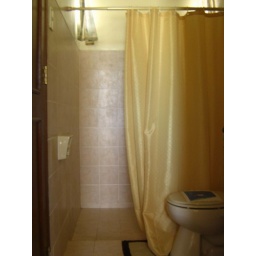
The second floor bathroom in the Daphne model house in the Aldea del Sol Subdivision in Lapu-Lapu City, Mactan island.